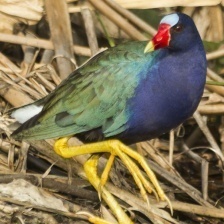
Species: PURPLE GALLINULE
Scientific name: PORPHYRIO MARTINICUS
ImageNet parent category: european_gallinule